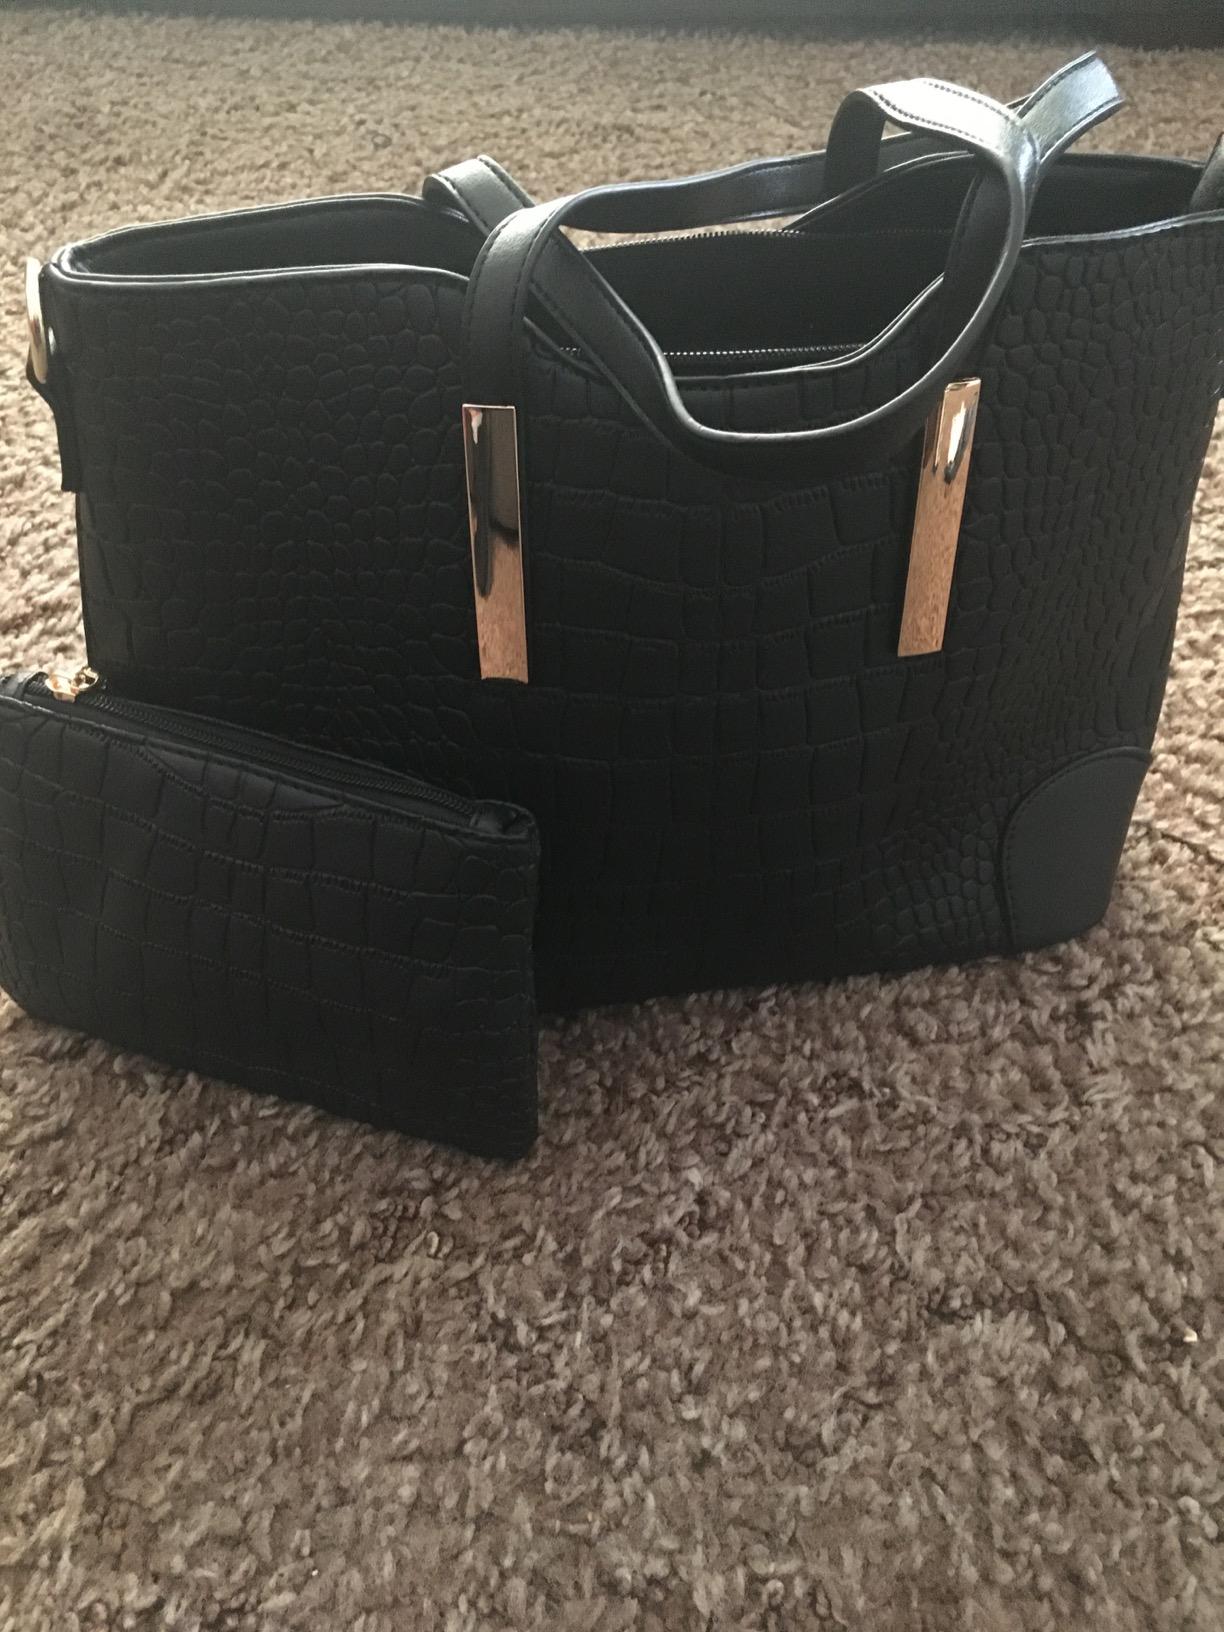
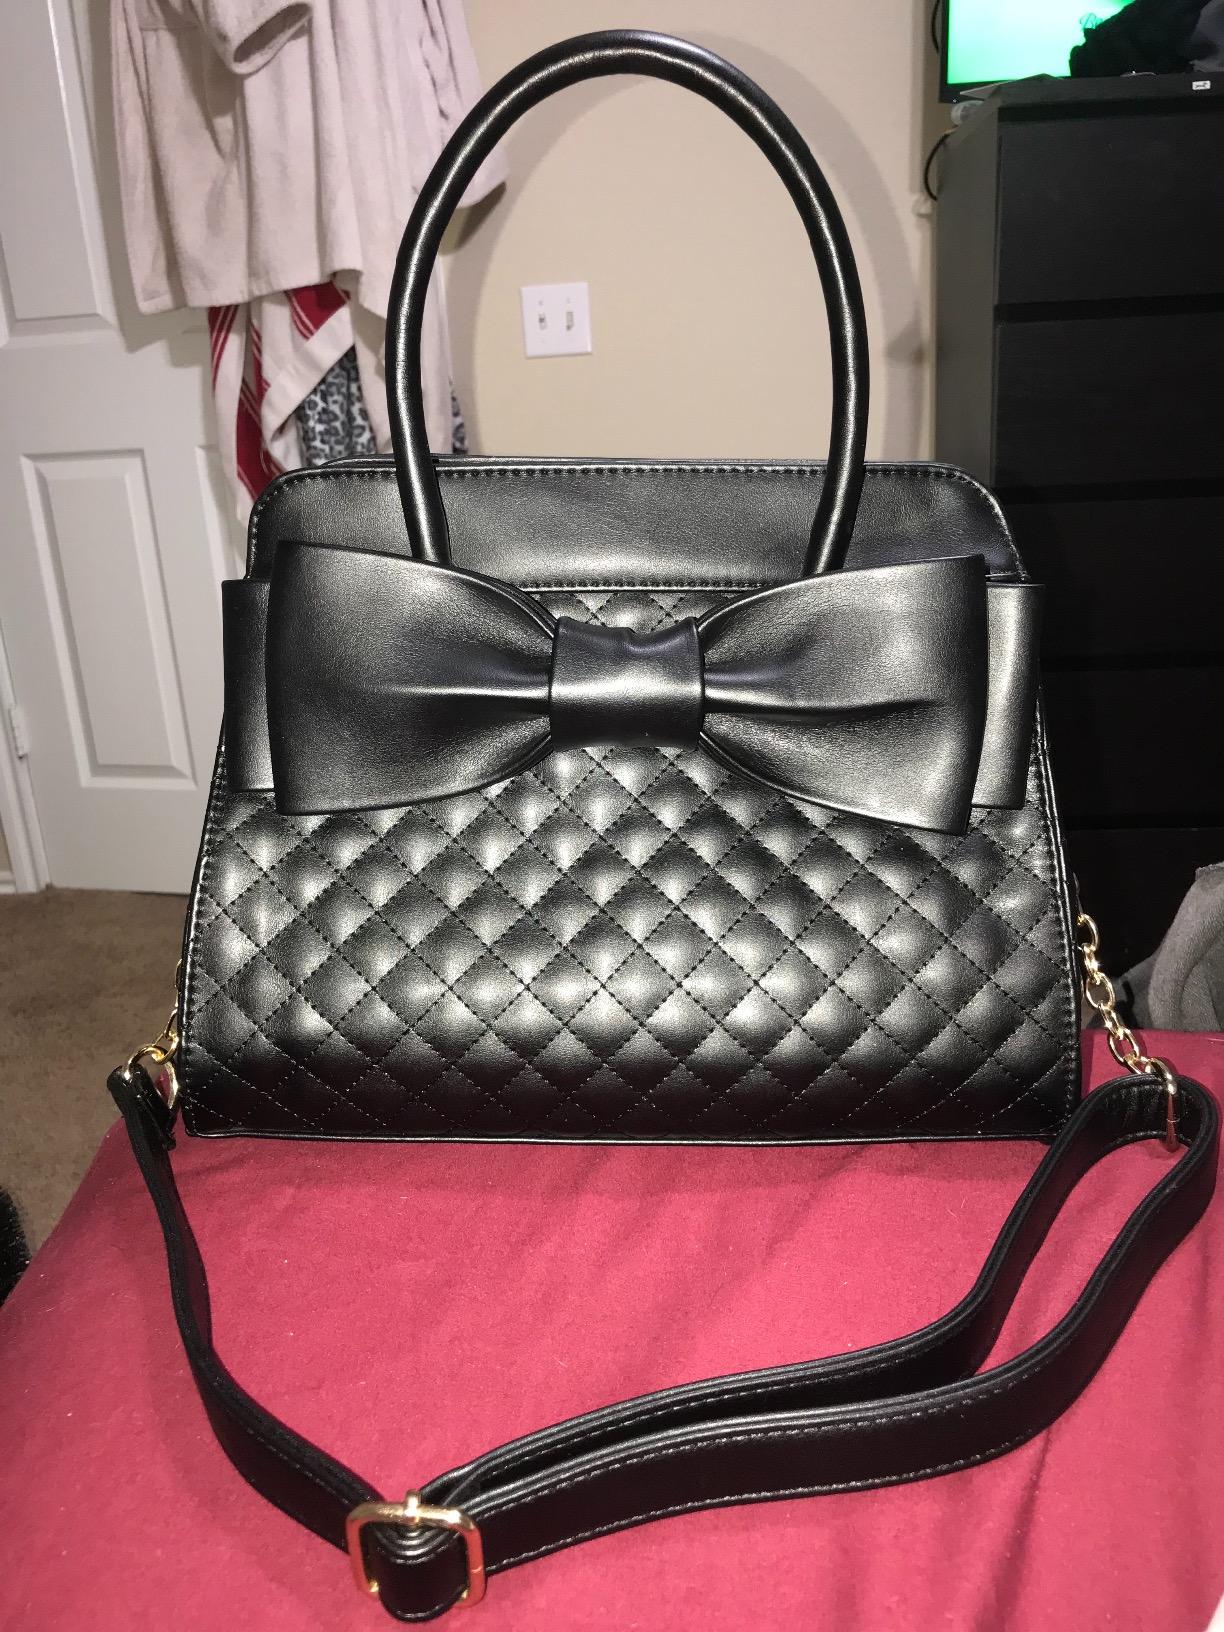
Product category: accessories_handbag
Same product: no